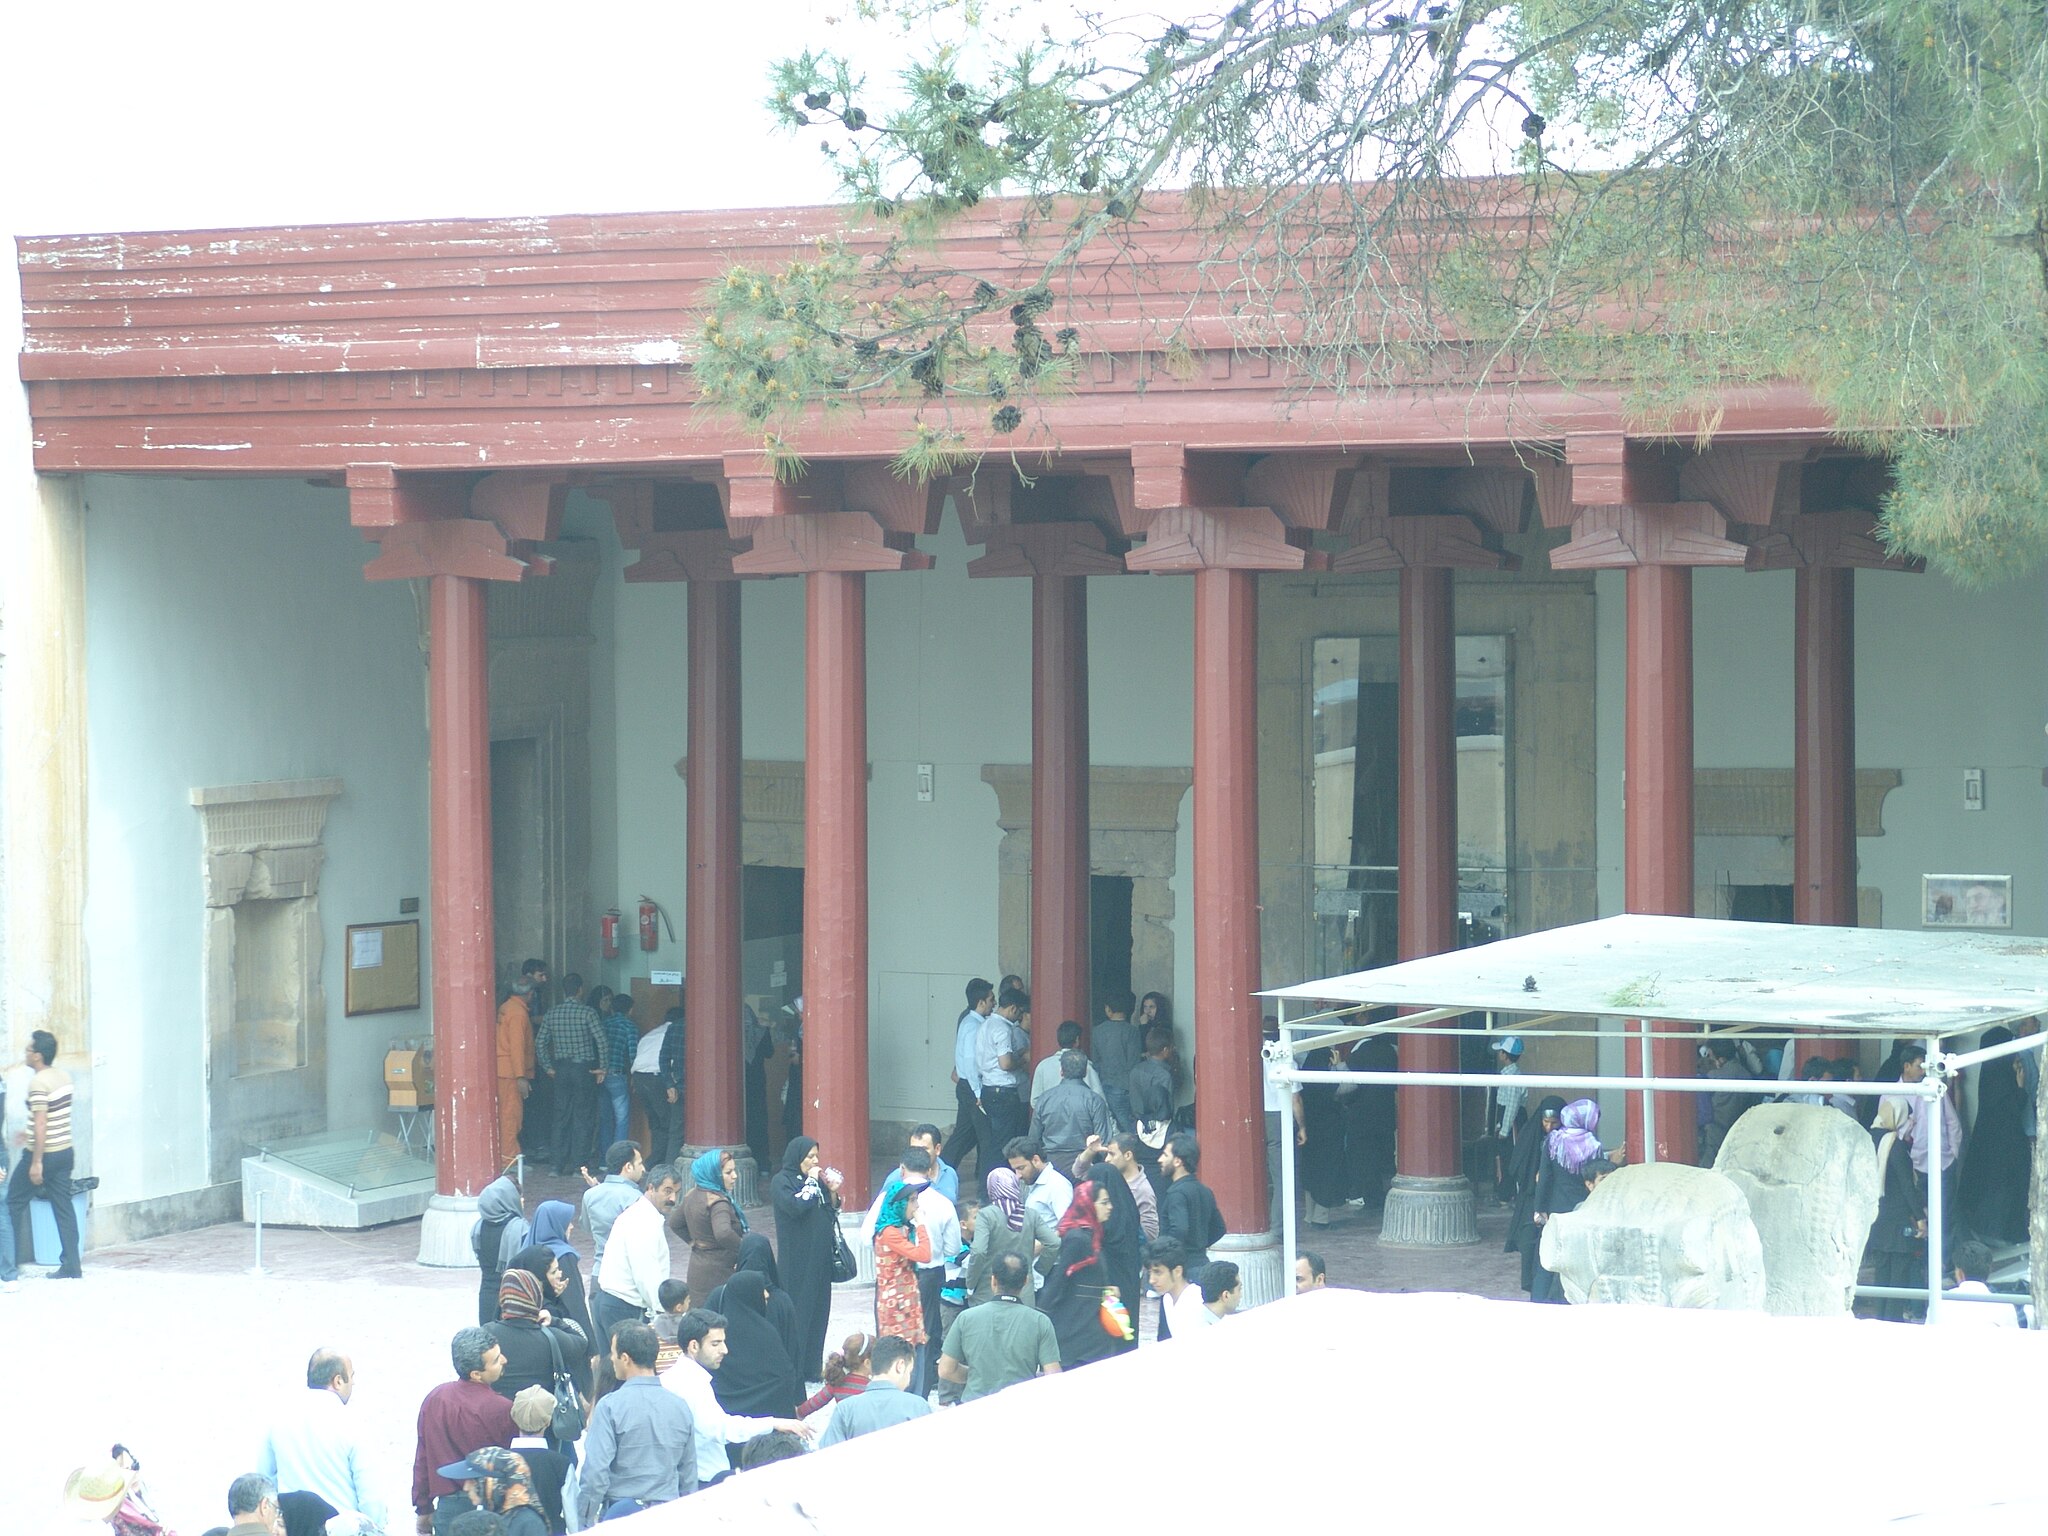
Title: Persepolis Darafsh 2 (26)
Description: Persepolis
Date: 2010-03-21 17:35:24
Categories: GFDL, Taken with Sony DSC-F828, Museum of Persepolis, License migration redundant, Self-published work, Files with coordinates missing SDC location of creation, 2010 in Persepolis, Photos by Darafsh Kaviyani